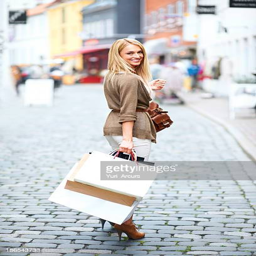
out for a day of shopping